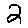
Label: 2